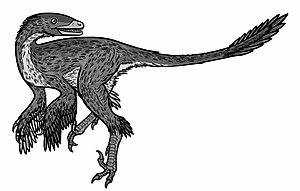
Sinusonasus est un genre éteint de dinosaures théropodes du Crétacé inférieur dont l'holotype a été retrouvé dans la formation géologique d'Yixian, dans la province du Liaoning, en Chine.